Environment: real
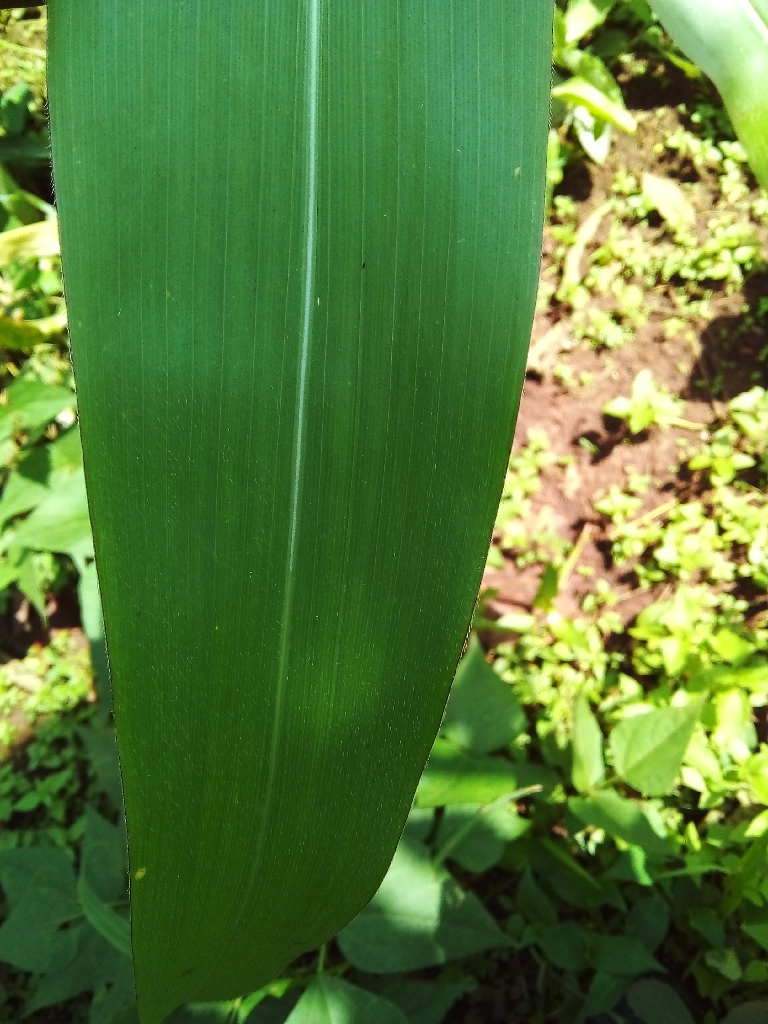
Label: healthy